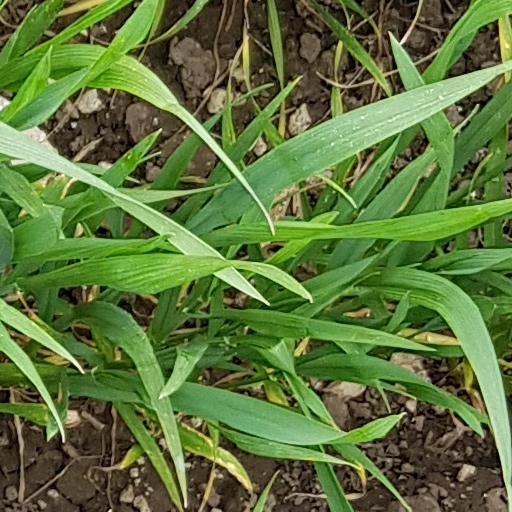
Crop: wheat